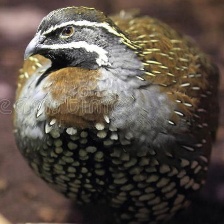
Species: HARLEQUIN QUAIL
Scientific name: COTURNIX DELEGORGUEI
ImageNet parent category: quail